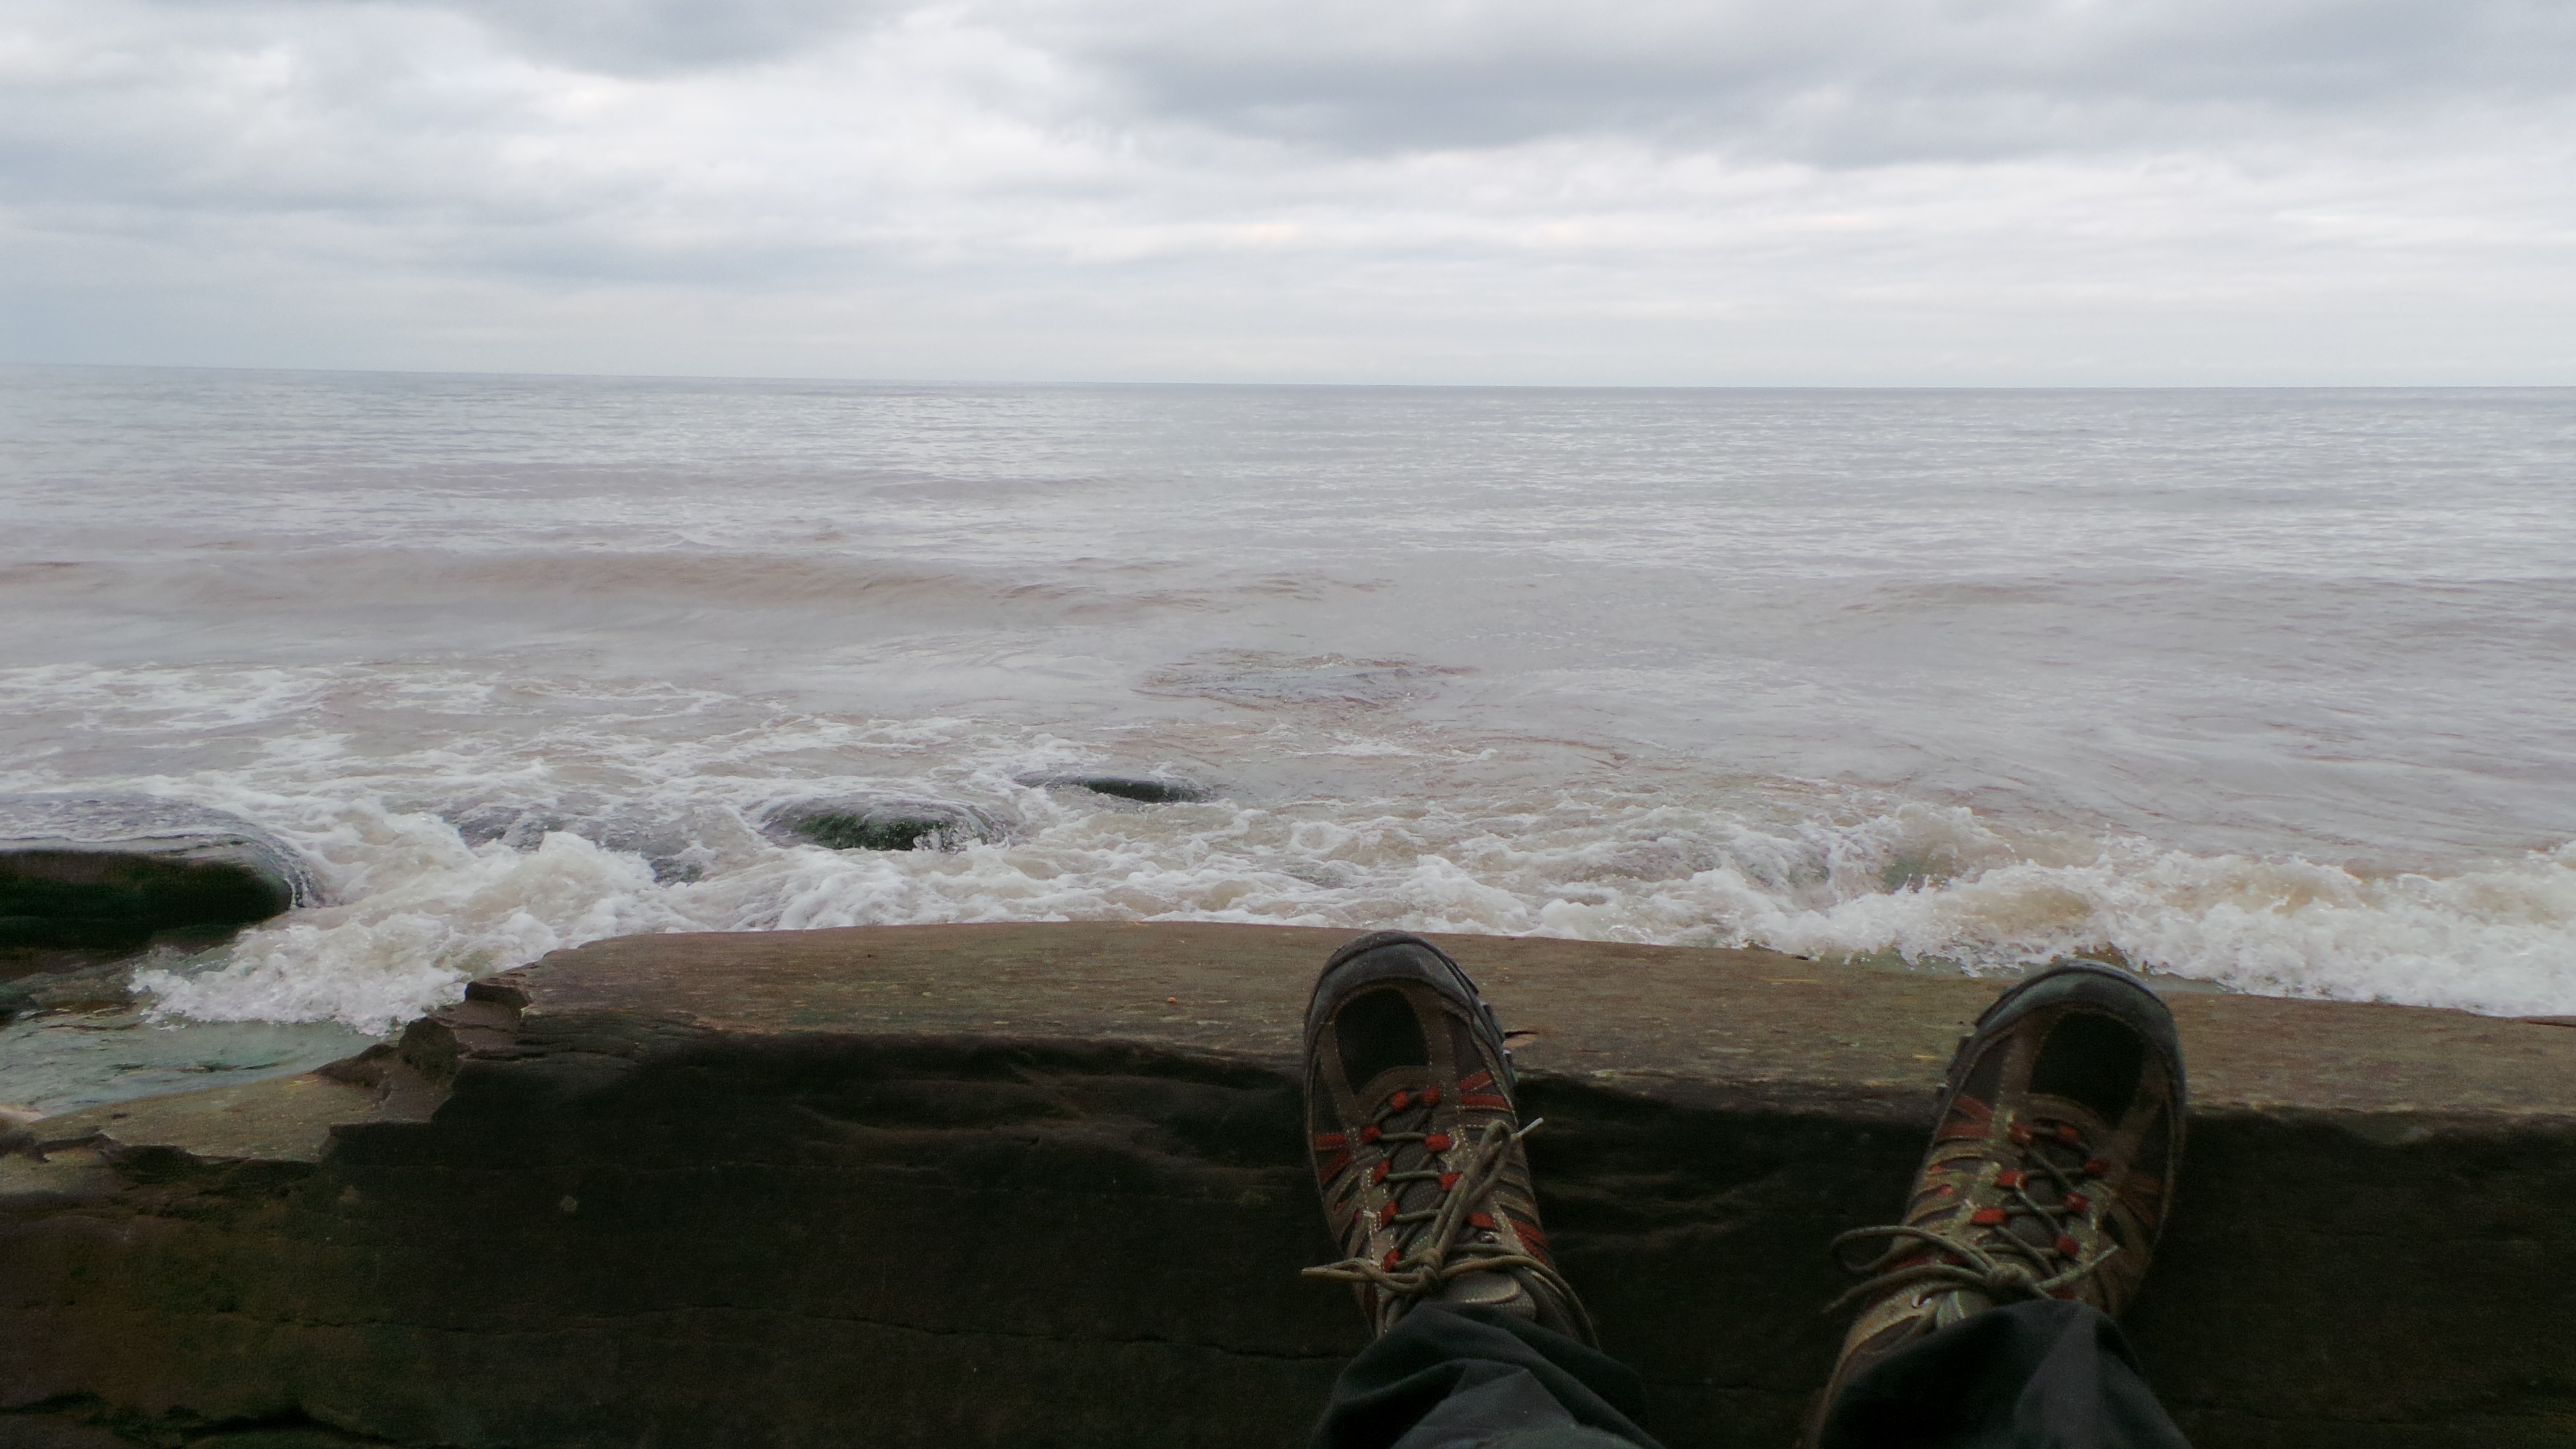
beach, sea, coast, sand, rock, ocean, horizon, shore, wave, wind, cliff, terrain, body of water, wind wave